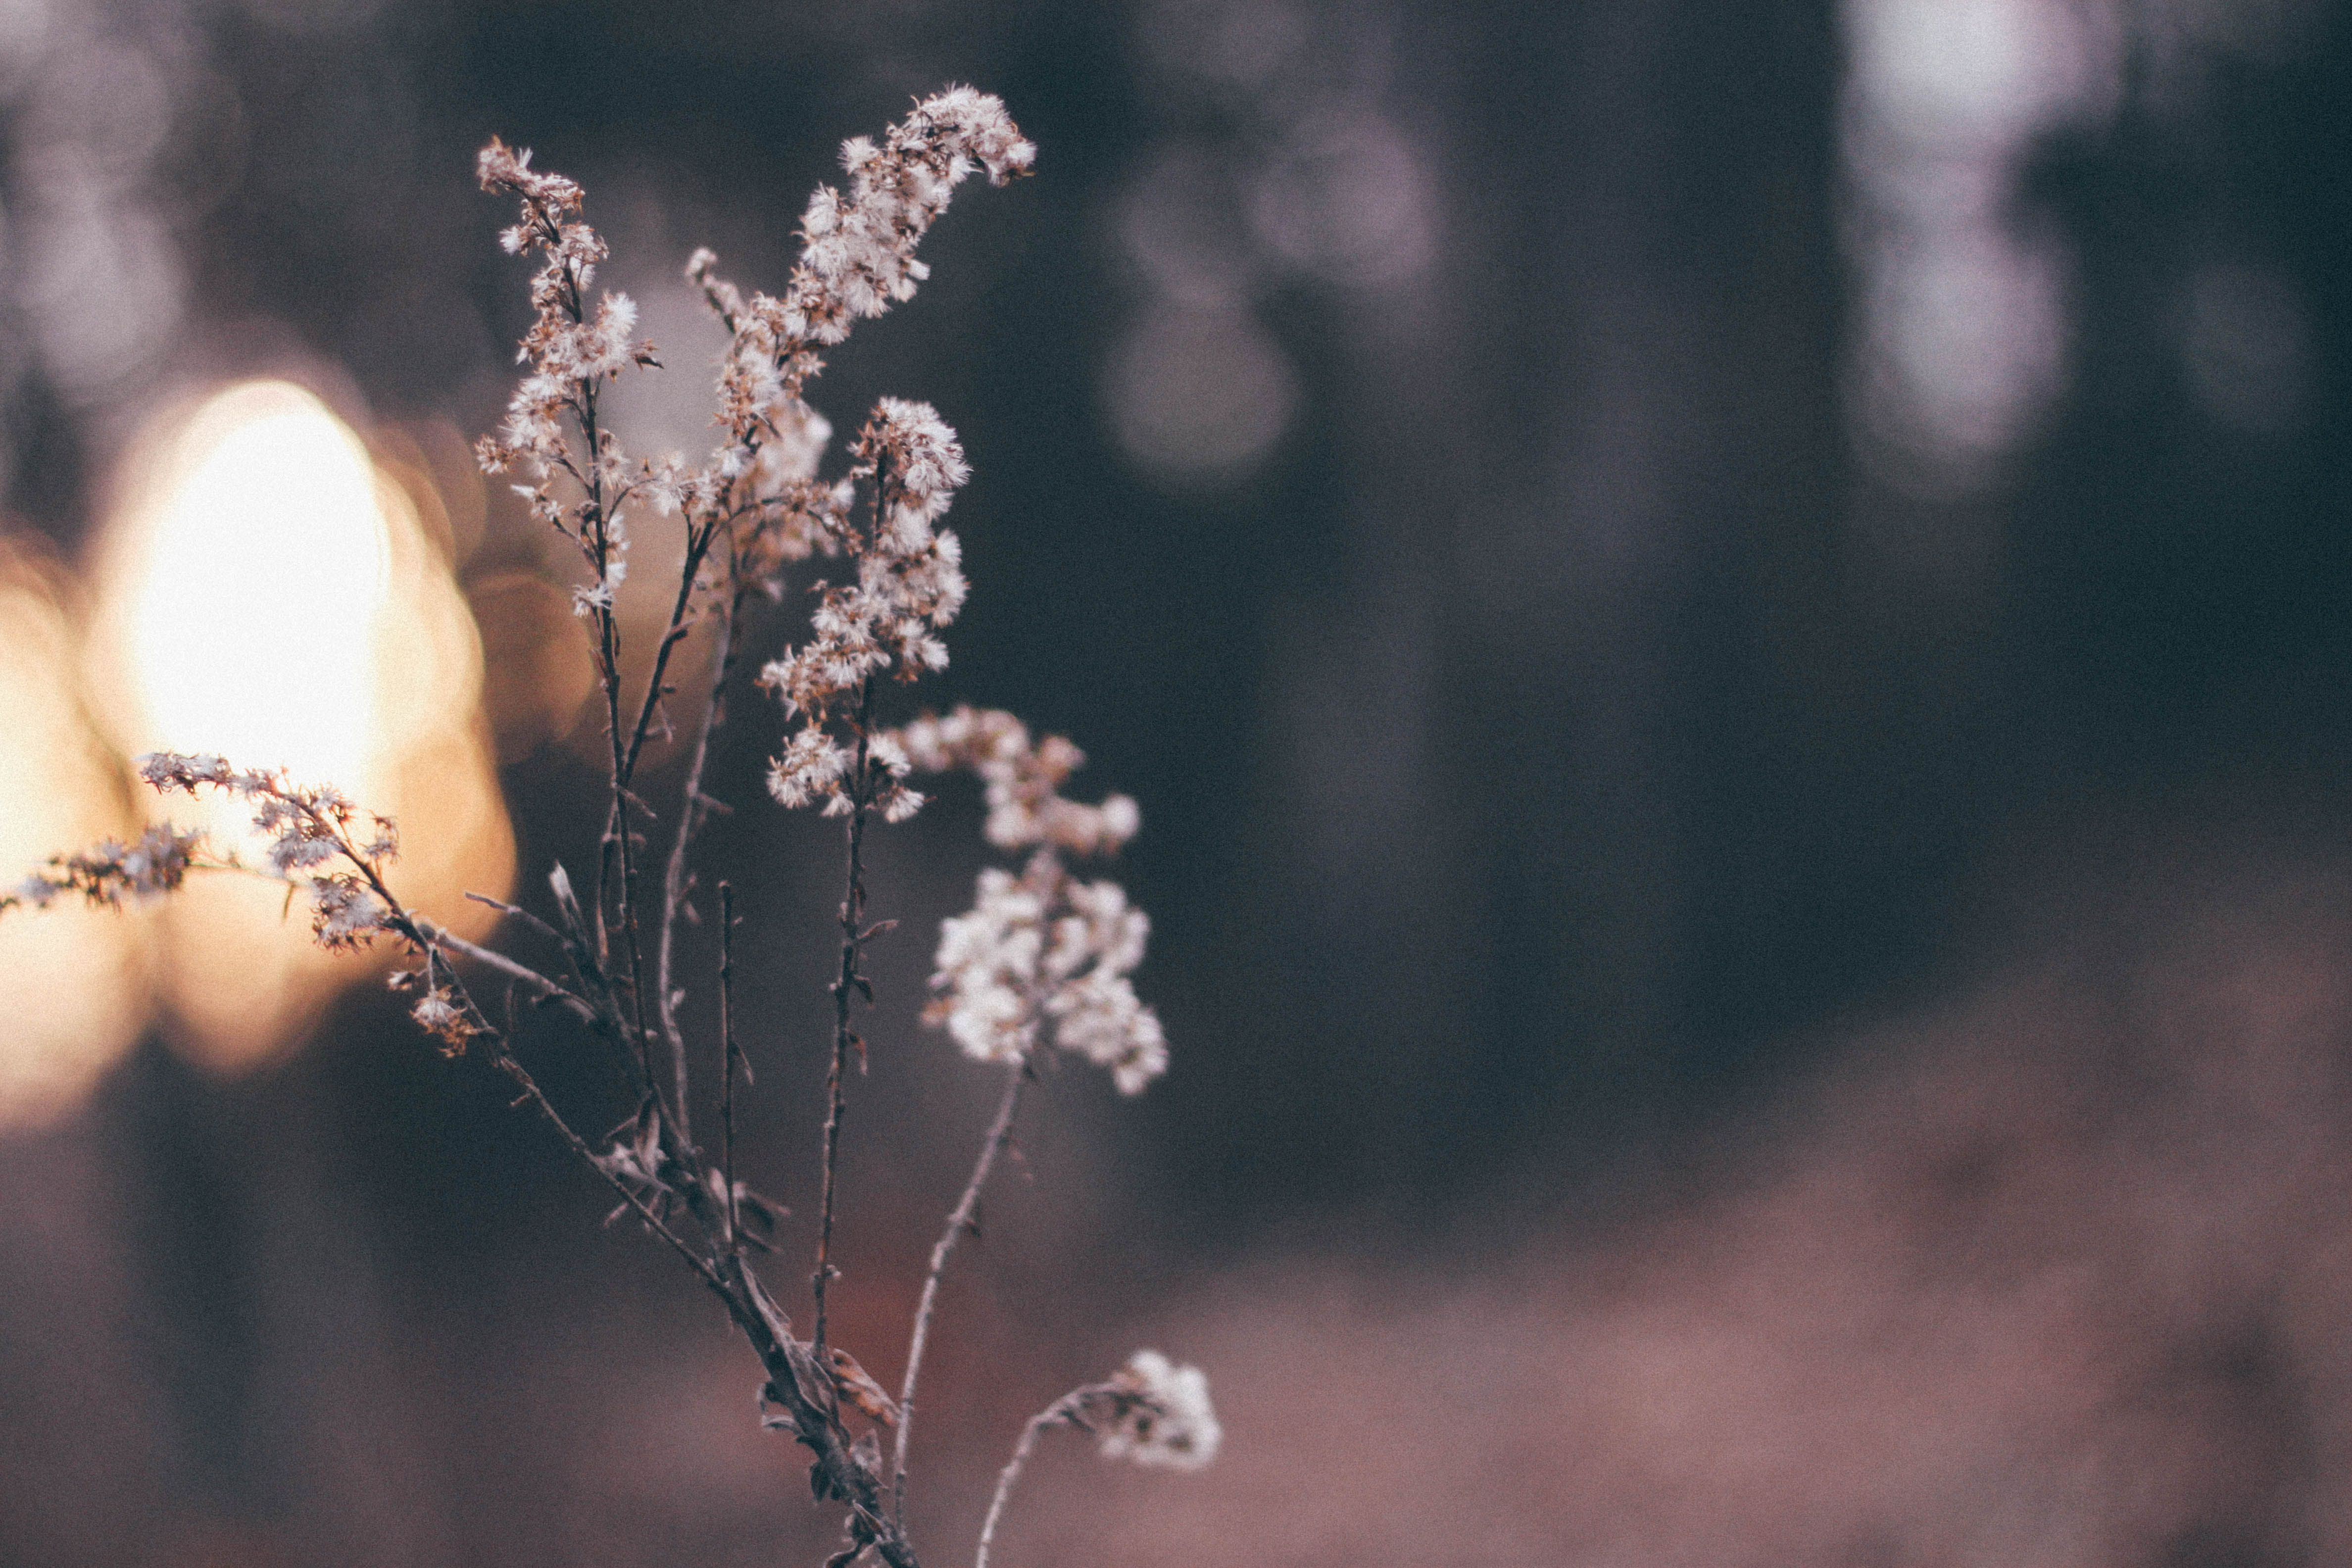
tree, nature, branch, blossom, winter, plant, photography, sunlight, leaf, flower, bloom, frost, spring, macro, autumn, flora, season, twig, flowers, close up, freezing, macro photography